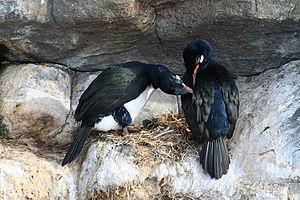
La ría Deseado, en Argentine, est l'estuaire du río Deseado et correspond à son embouchure dans l'océan Atlantique. Elle est située dans la région nord-est de la province de Santa Cruz. Il s'agit d'un estuaire de grande importance biologique déclaré réserve naturelle provinciale. Sur sa rive nord se trouve la ville de Puerto Deseado.